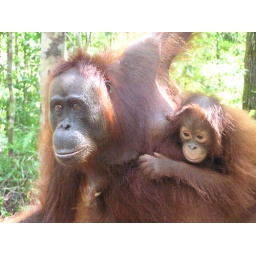
Orangutan is solitaire animal especially the male, but female usually will travel around the jungle with her babies.